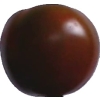
Label: tomato_maroon